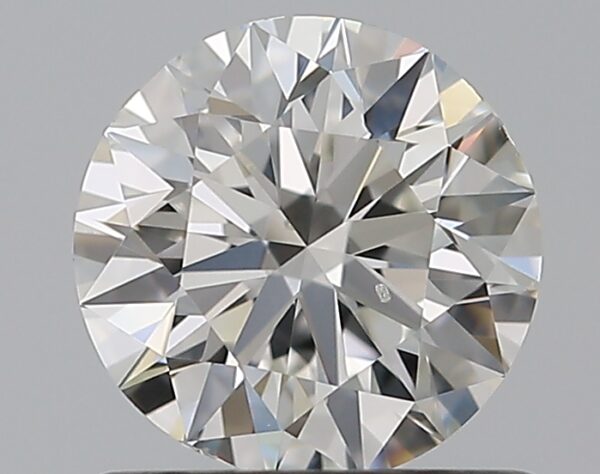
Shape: round
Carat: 0.7
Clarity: SI1
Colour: G
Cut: EX
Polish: EX
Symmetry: VG
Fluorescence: M
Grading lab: GIA
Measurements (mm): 5.64 x 5.69 x 3.54